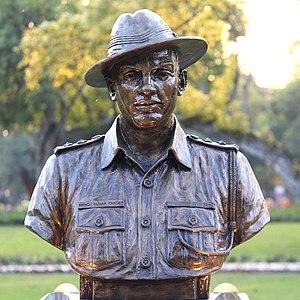
Le capitaine Manoj Kumar Pandey, PVC, était un officier de l'armée indienne du 1ᵉʳ bataillon, 11ᵉ Régiment de fusiliers Gorkha qui reçu, à titre posthume, la plus haute distinction militaire de l'Inde, le Param Vir Chakra, pour son courage audacieux et son leadership pendant la guerre de Kargil en 1999. Il est décédé lors de l'attaque de Jubar Top, Khalubar Hills dans le secteur de Batalik, Kargil.